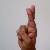
The image shows a hand gesture representing the letter 'R' in Indian Sign Language.